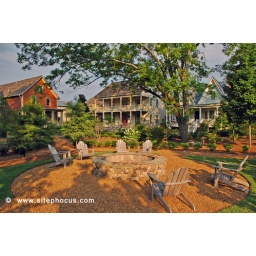
Fire pit with adirondack chairs at the village green of the Seven Norcross traditional development neighborhood development in Norcross, GA.